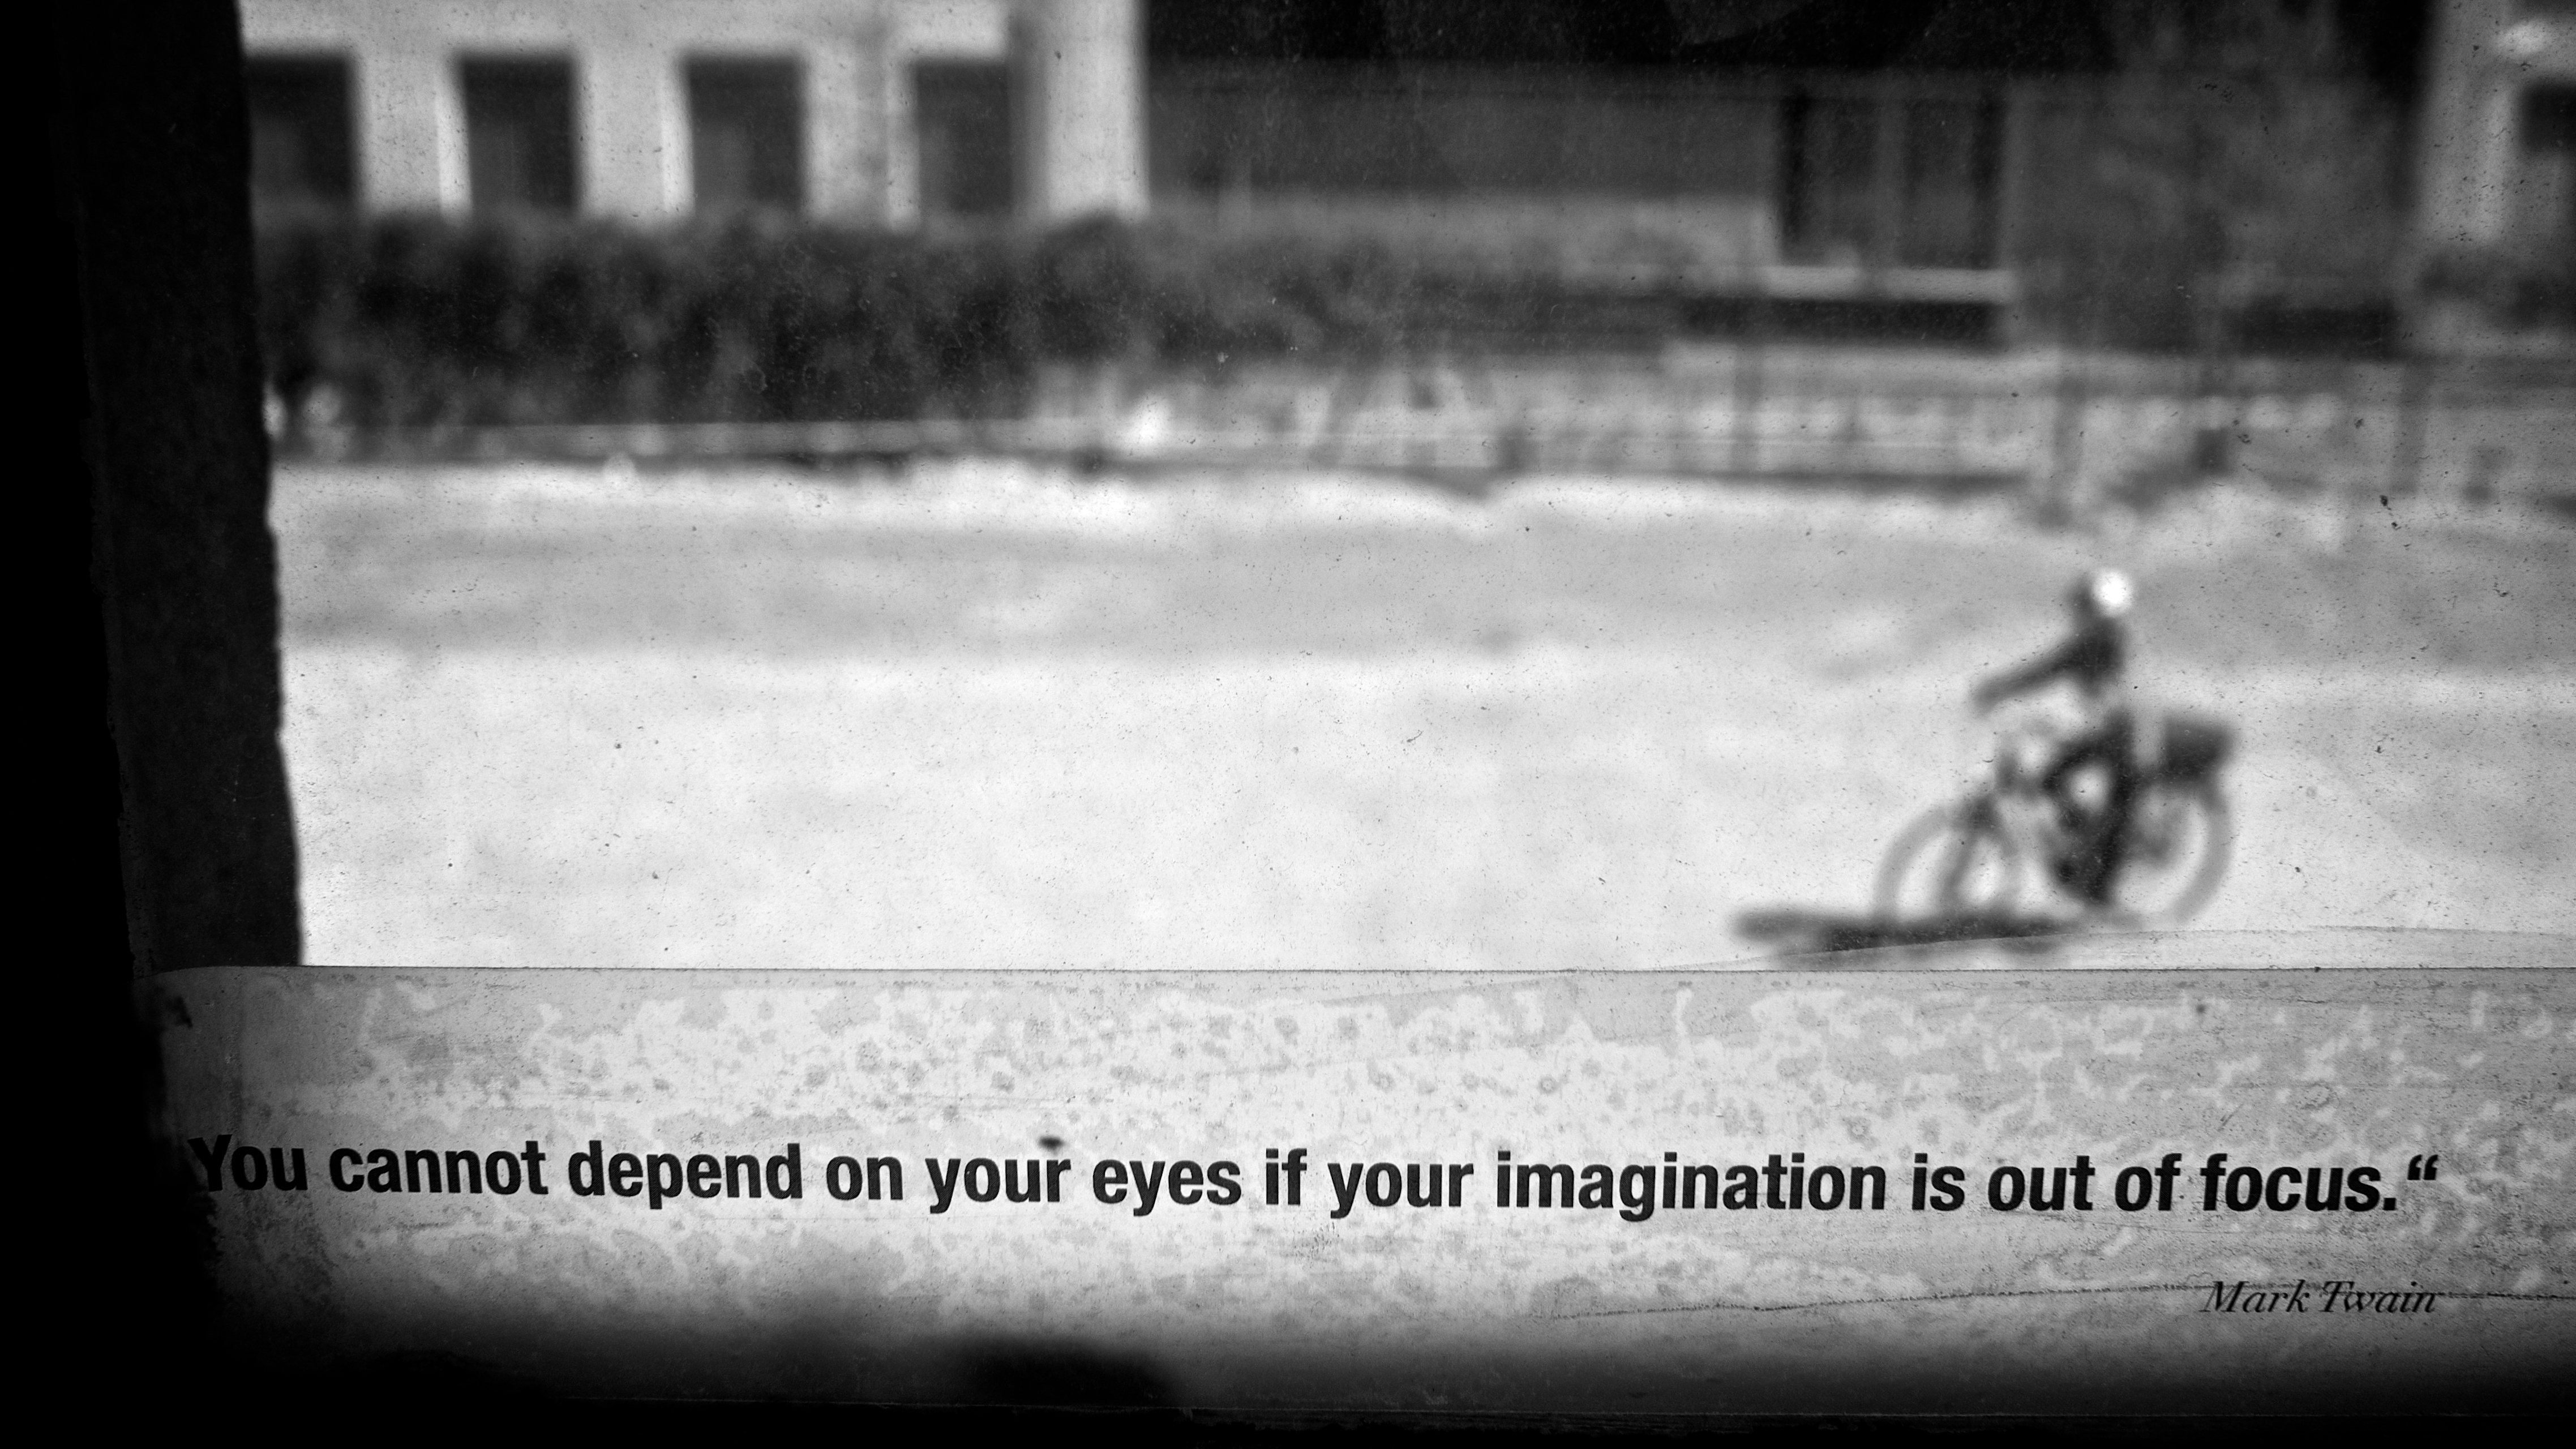
black and white, white, street, photography, ebook, training, black, monochrome, streetphotography, flickr, thomas, video, olympus, photograph, omd, image, fuji, leica, monochrom, leuthard, hcb, thomasleuthard, monochrome photography